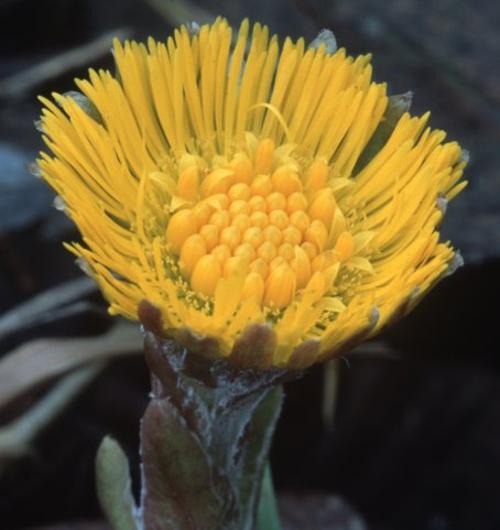
Label: colt's foot